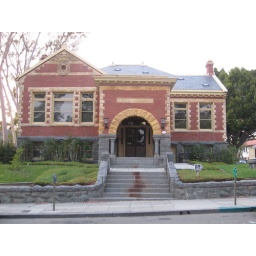
SLO library (love the "Free Library" sign above the door)